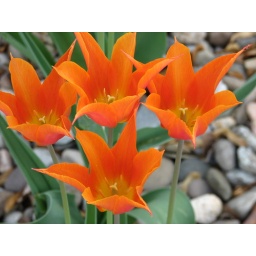
orange flowers with stone bedding by bigshoot1966